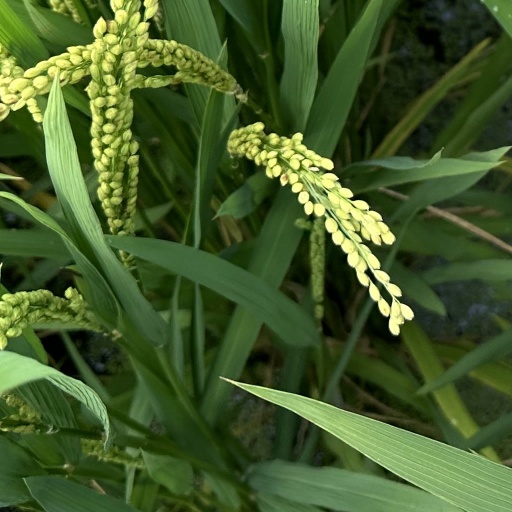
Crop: rice